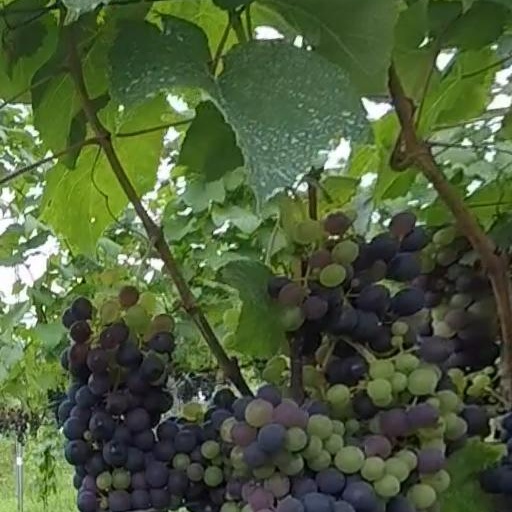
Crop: grape